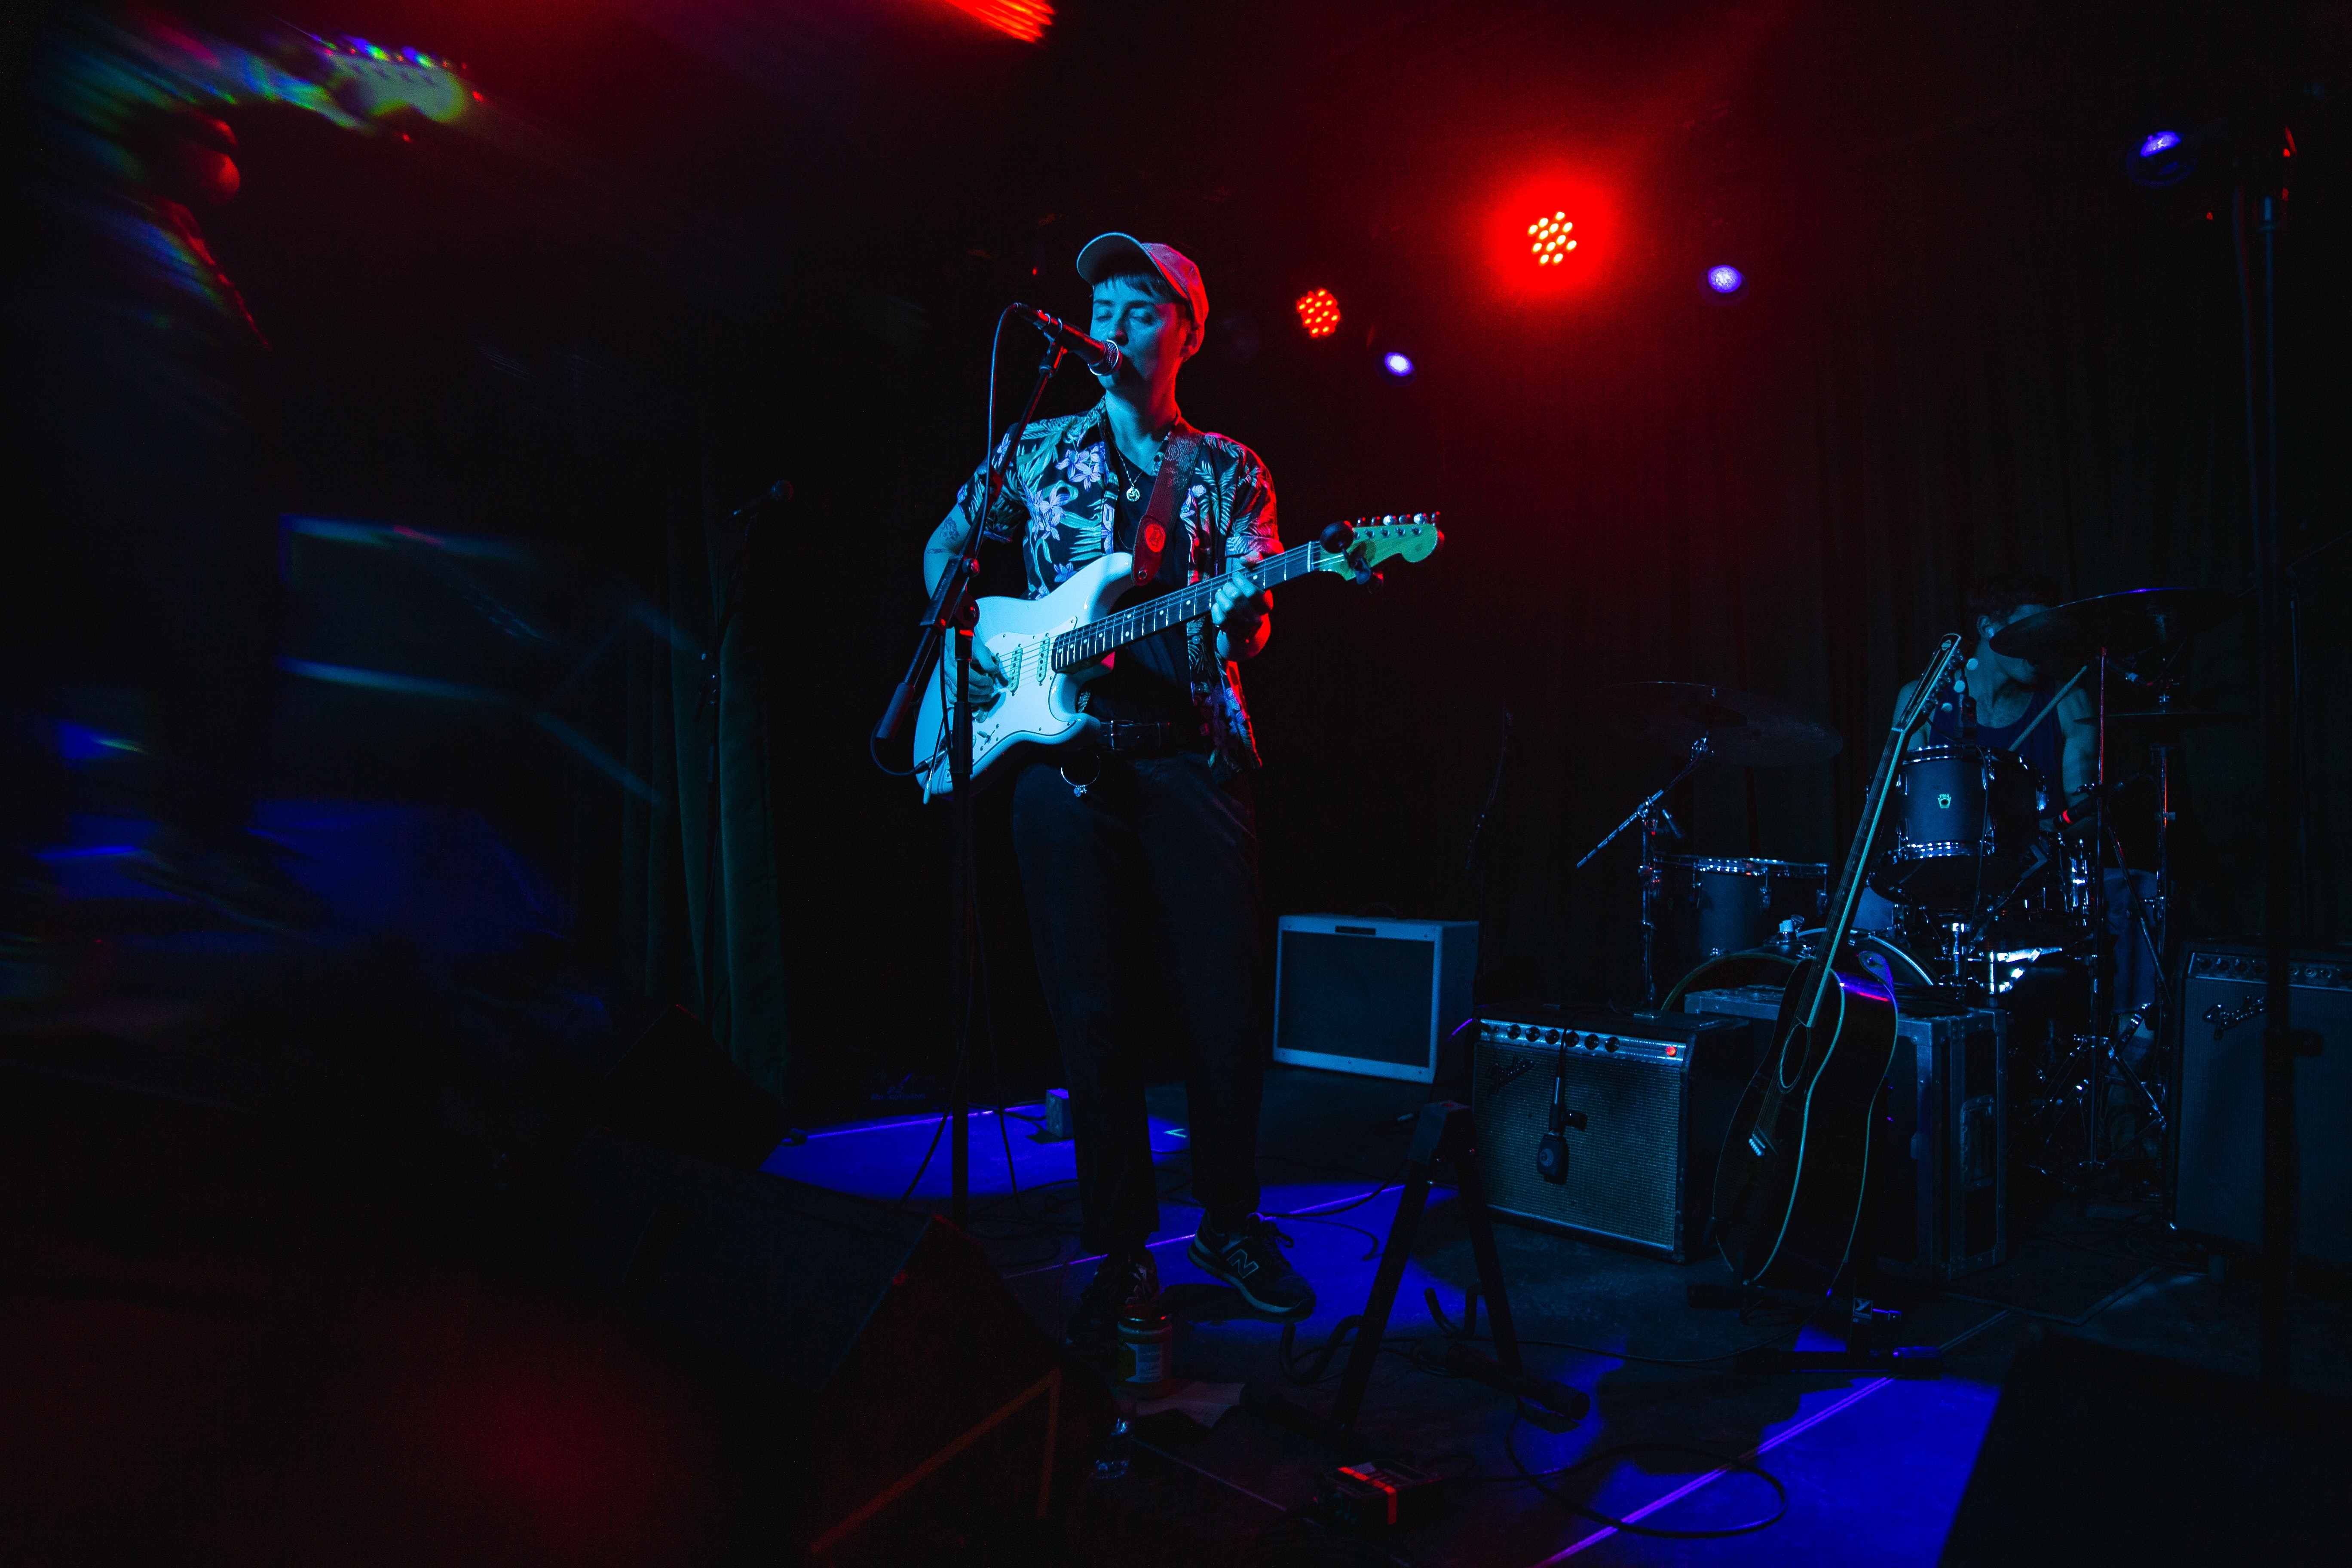
performance, entertainment, performing arts, musician, concert, music, music artist, event, rock concert, public event, performance art, stage, guitarist, artist, music venue, darkness, bassist, drums, drum, musical instrument, musical ensemble, song, plucked string instruments, magenta, Visual effect lighting, guitar, photography, jazz club, singing, string instrument, electronic instrument, musical instrument accessory, drummer